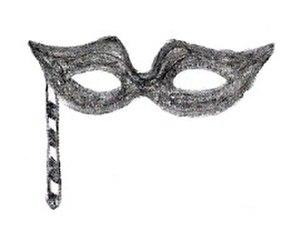
Le loup est un demi-masque en velours ou en satin noir, parfois agrémenté de dentelle, que les dames de la noblesse mettaient au XVIIIᵉ siècle lorsqu'elles sortaient afin de préserver la blancheur de leur peau. Ce cache, parfois maintenu par un bouton tenu dans la bouche, remplaça le touret de nez ou cache-nez, porté du XIIIᵉ au XVᵉ siècle, puis de nombreux types de masques du XVIᵉ au XVIIᵉ siècle.